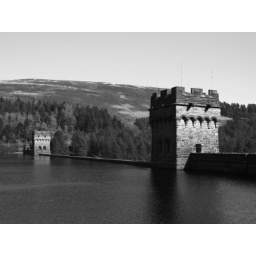
Dambusters bridge in black and white